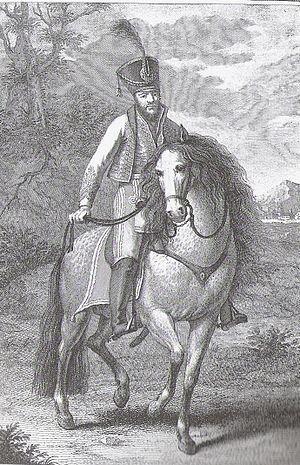
guerrillere espagnol Francisco Chaleco